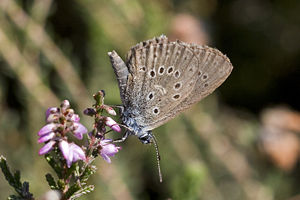
Ensianblåfugl
Ensianblåfuglen er en sommerfugl i blåfuglefamilien. Den er udbredt i Europa, især Mellemeuropa, samt det nordlige Asien. I Danmark ses den på Læsø, ved Skagen og ned langs den jyske vestkyst. Den ses ikke andre steder i landet. Larven lever på planten klokkeensian og har et tæt forhold til visse arter af stikmyrer.